Maria Christina Strömberg

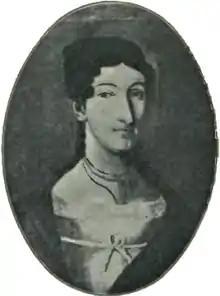
Maria Christina Sophia Ehrnström

Maria Christina Sophia Strömberg née Ehrnström (1777 – 17 September 1853) was a Swedish ballet dancer, actress and instructor in dance and drama. She was married to Johan Peter Strömberg (1773–1834) and active with him in Norway, where the couple both made a pioneer contribution within their fields.